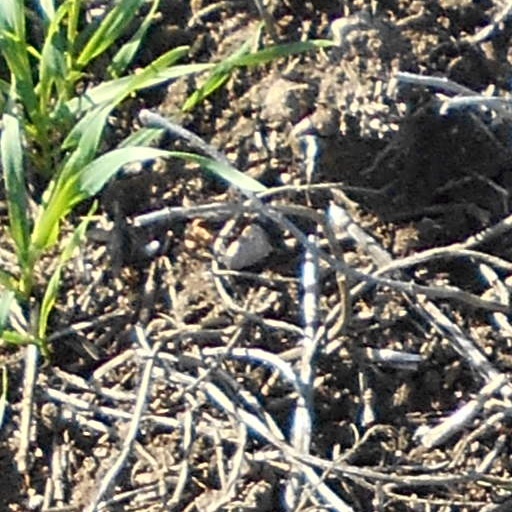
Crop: wheat